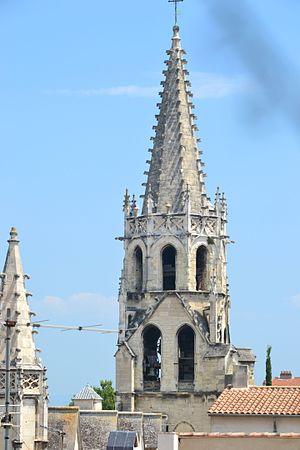
église Saint Pierre d'Avignon This building is indexed in the Base Mérimée, a database of architectural heritage maintained by the French Ministry of Culture,